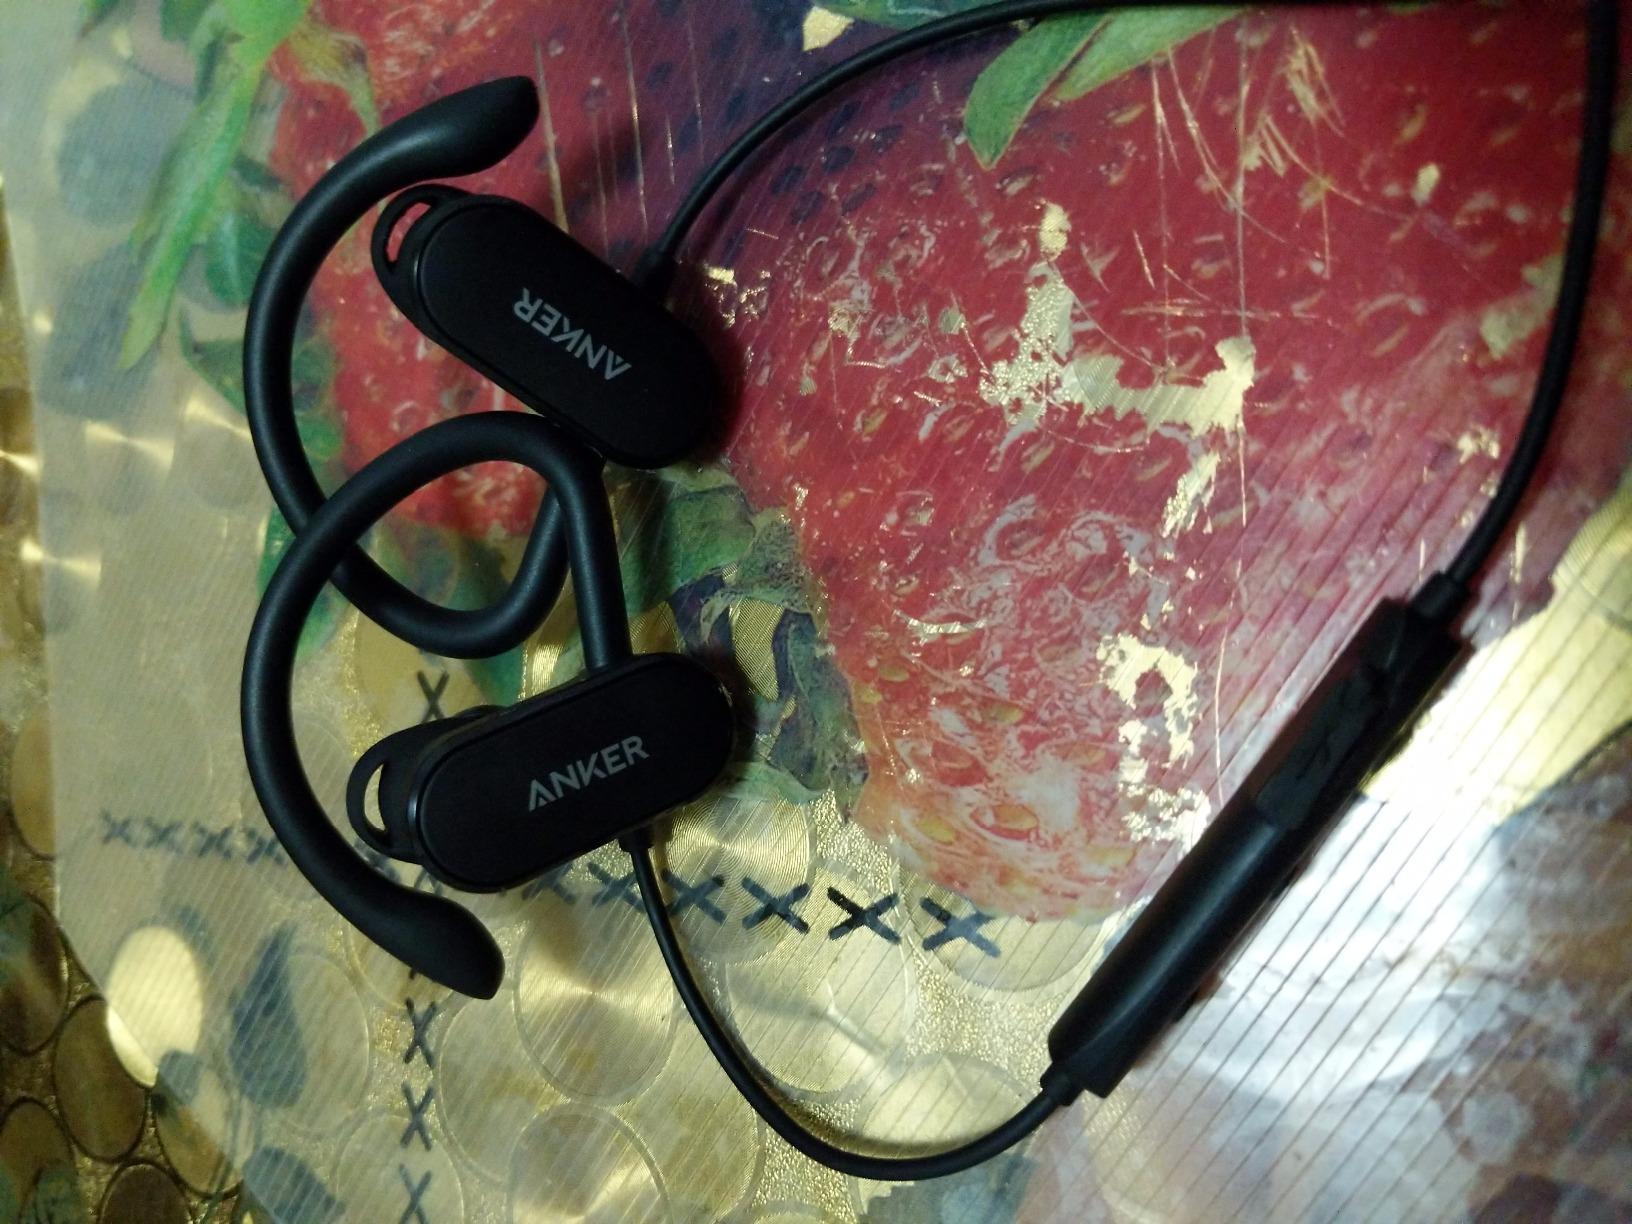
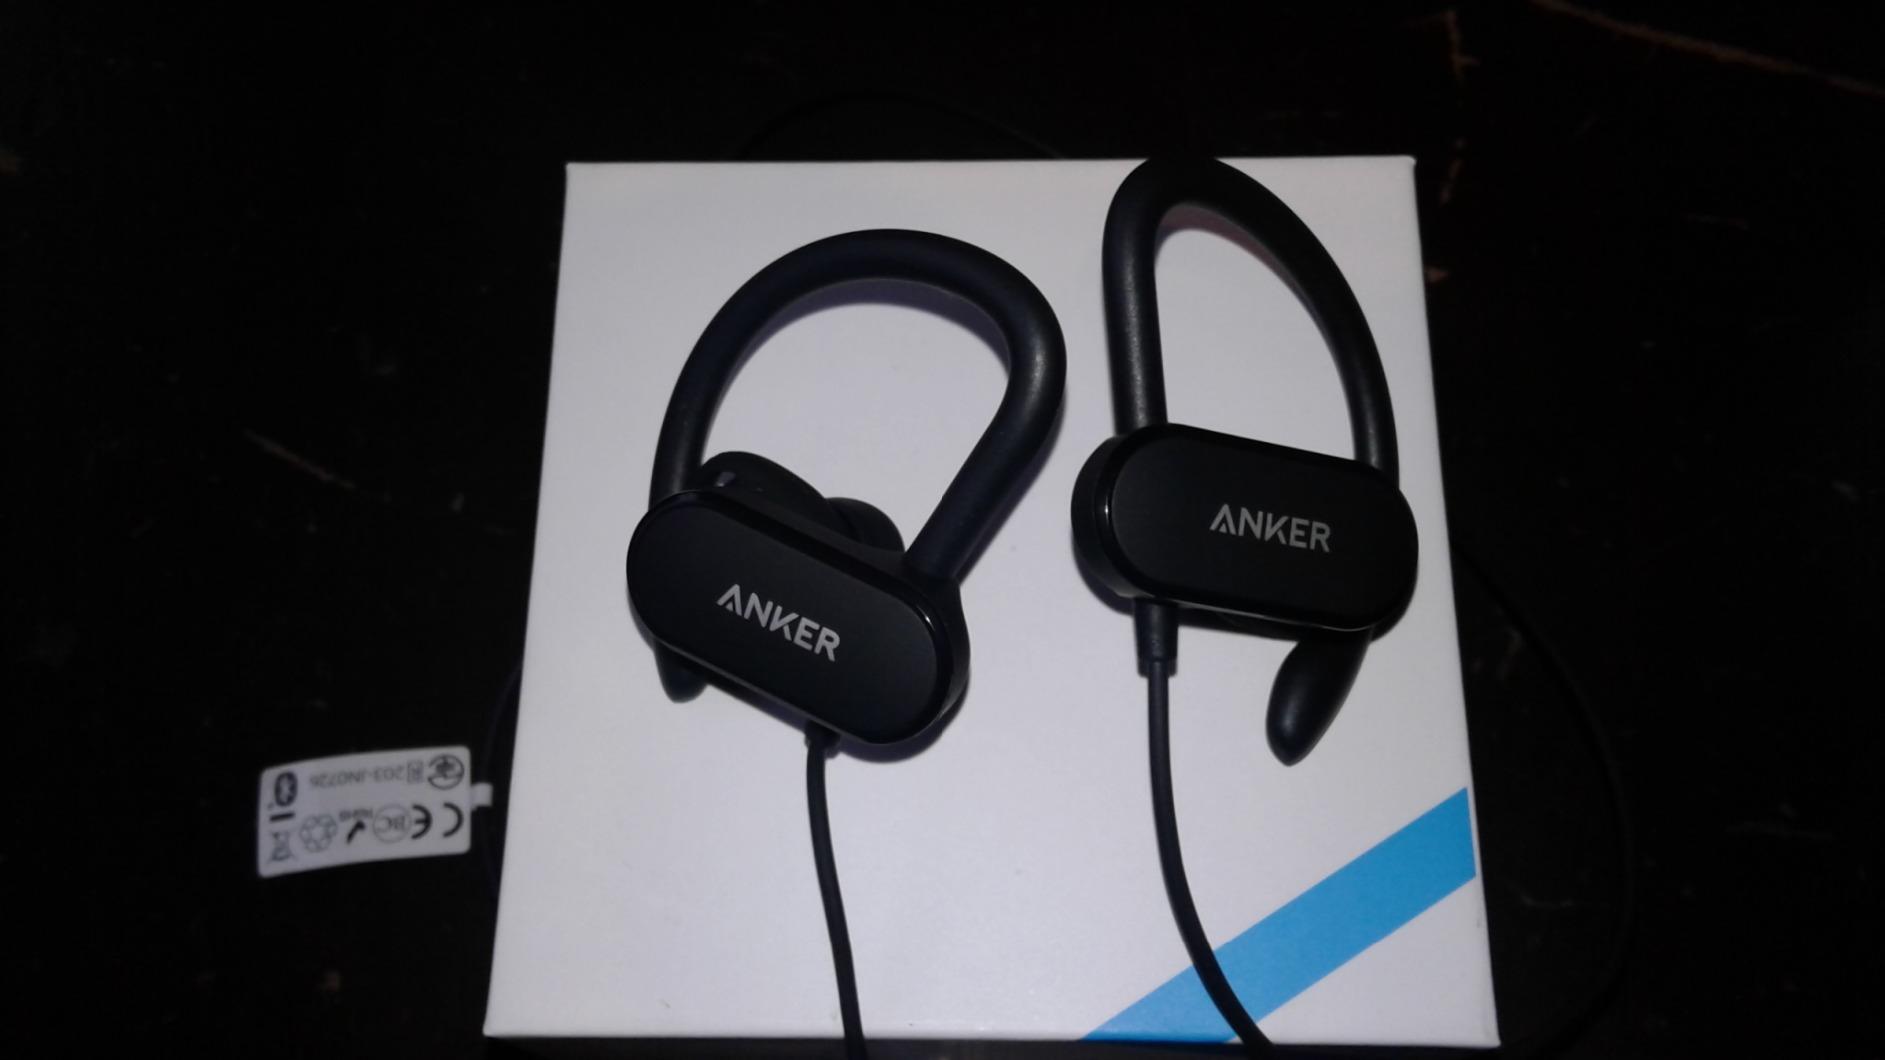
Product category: headphones
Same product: yes